Franz Swoboda

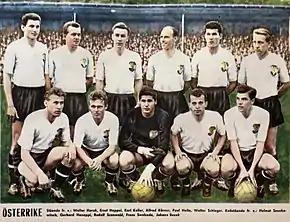
Austria national football team in 1958 with the following players – from left to right, standing; Walter Horak, Ernst Happel, Karl Koller, Alfred Körner, Paul Halla, Walter Schleger; crouched: Helmut Senekowitsch, Gerhard Hanappi, Rudolf Szanwald, Franz Swoboda and Johann Buzek.

Franz Swoboda (15 February 1933 – 27 July 2017) was an Austrian football defender who played for the Austria in the 1958 FIFA World Cup. He also played for the FK Austria Wien.